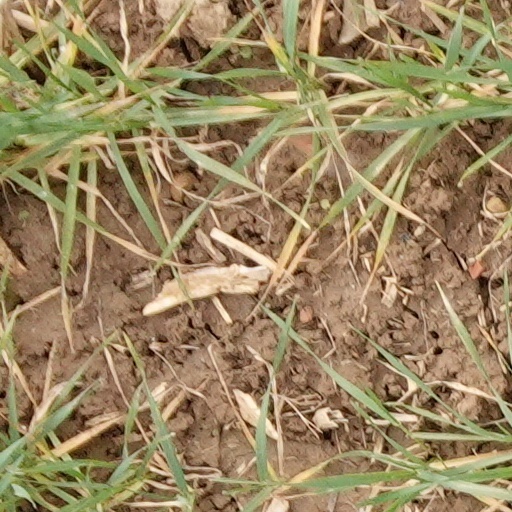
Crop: wheat